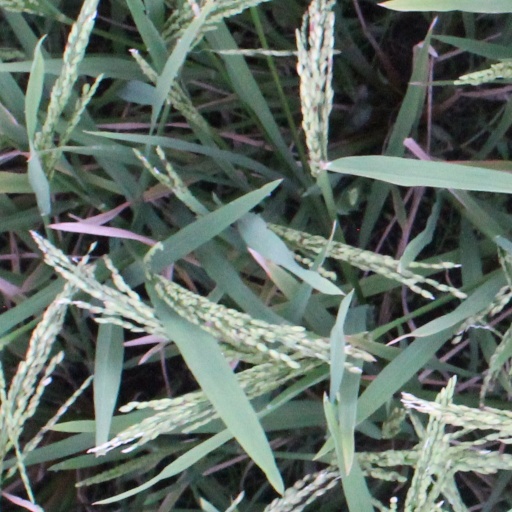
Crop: rice